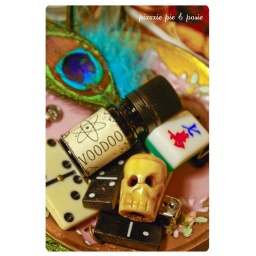
voodoo - tantalizing perfume oil in neroli white tea - in 1/4 oz amber glass bottle. find at pixxxiepieandposie.etsy.com